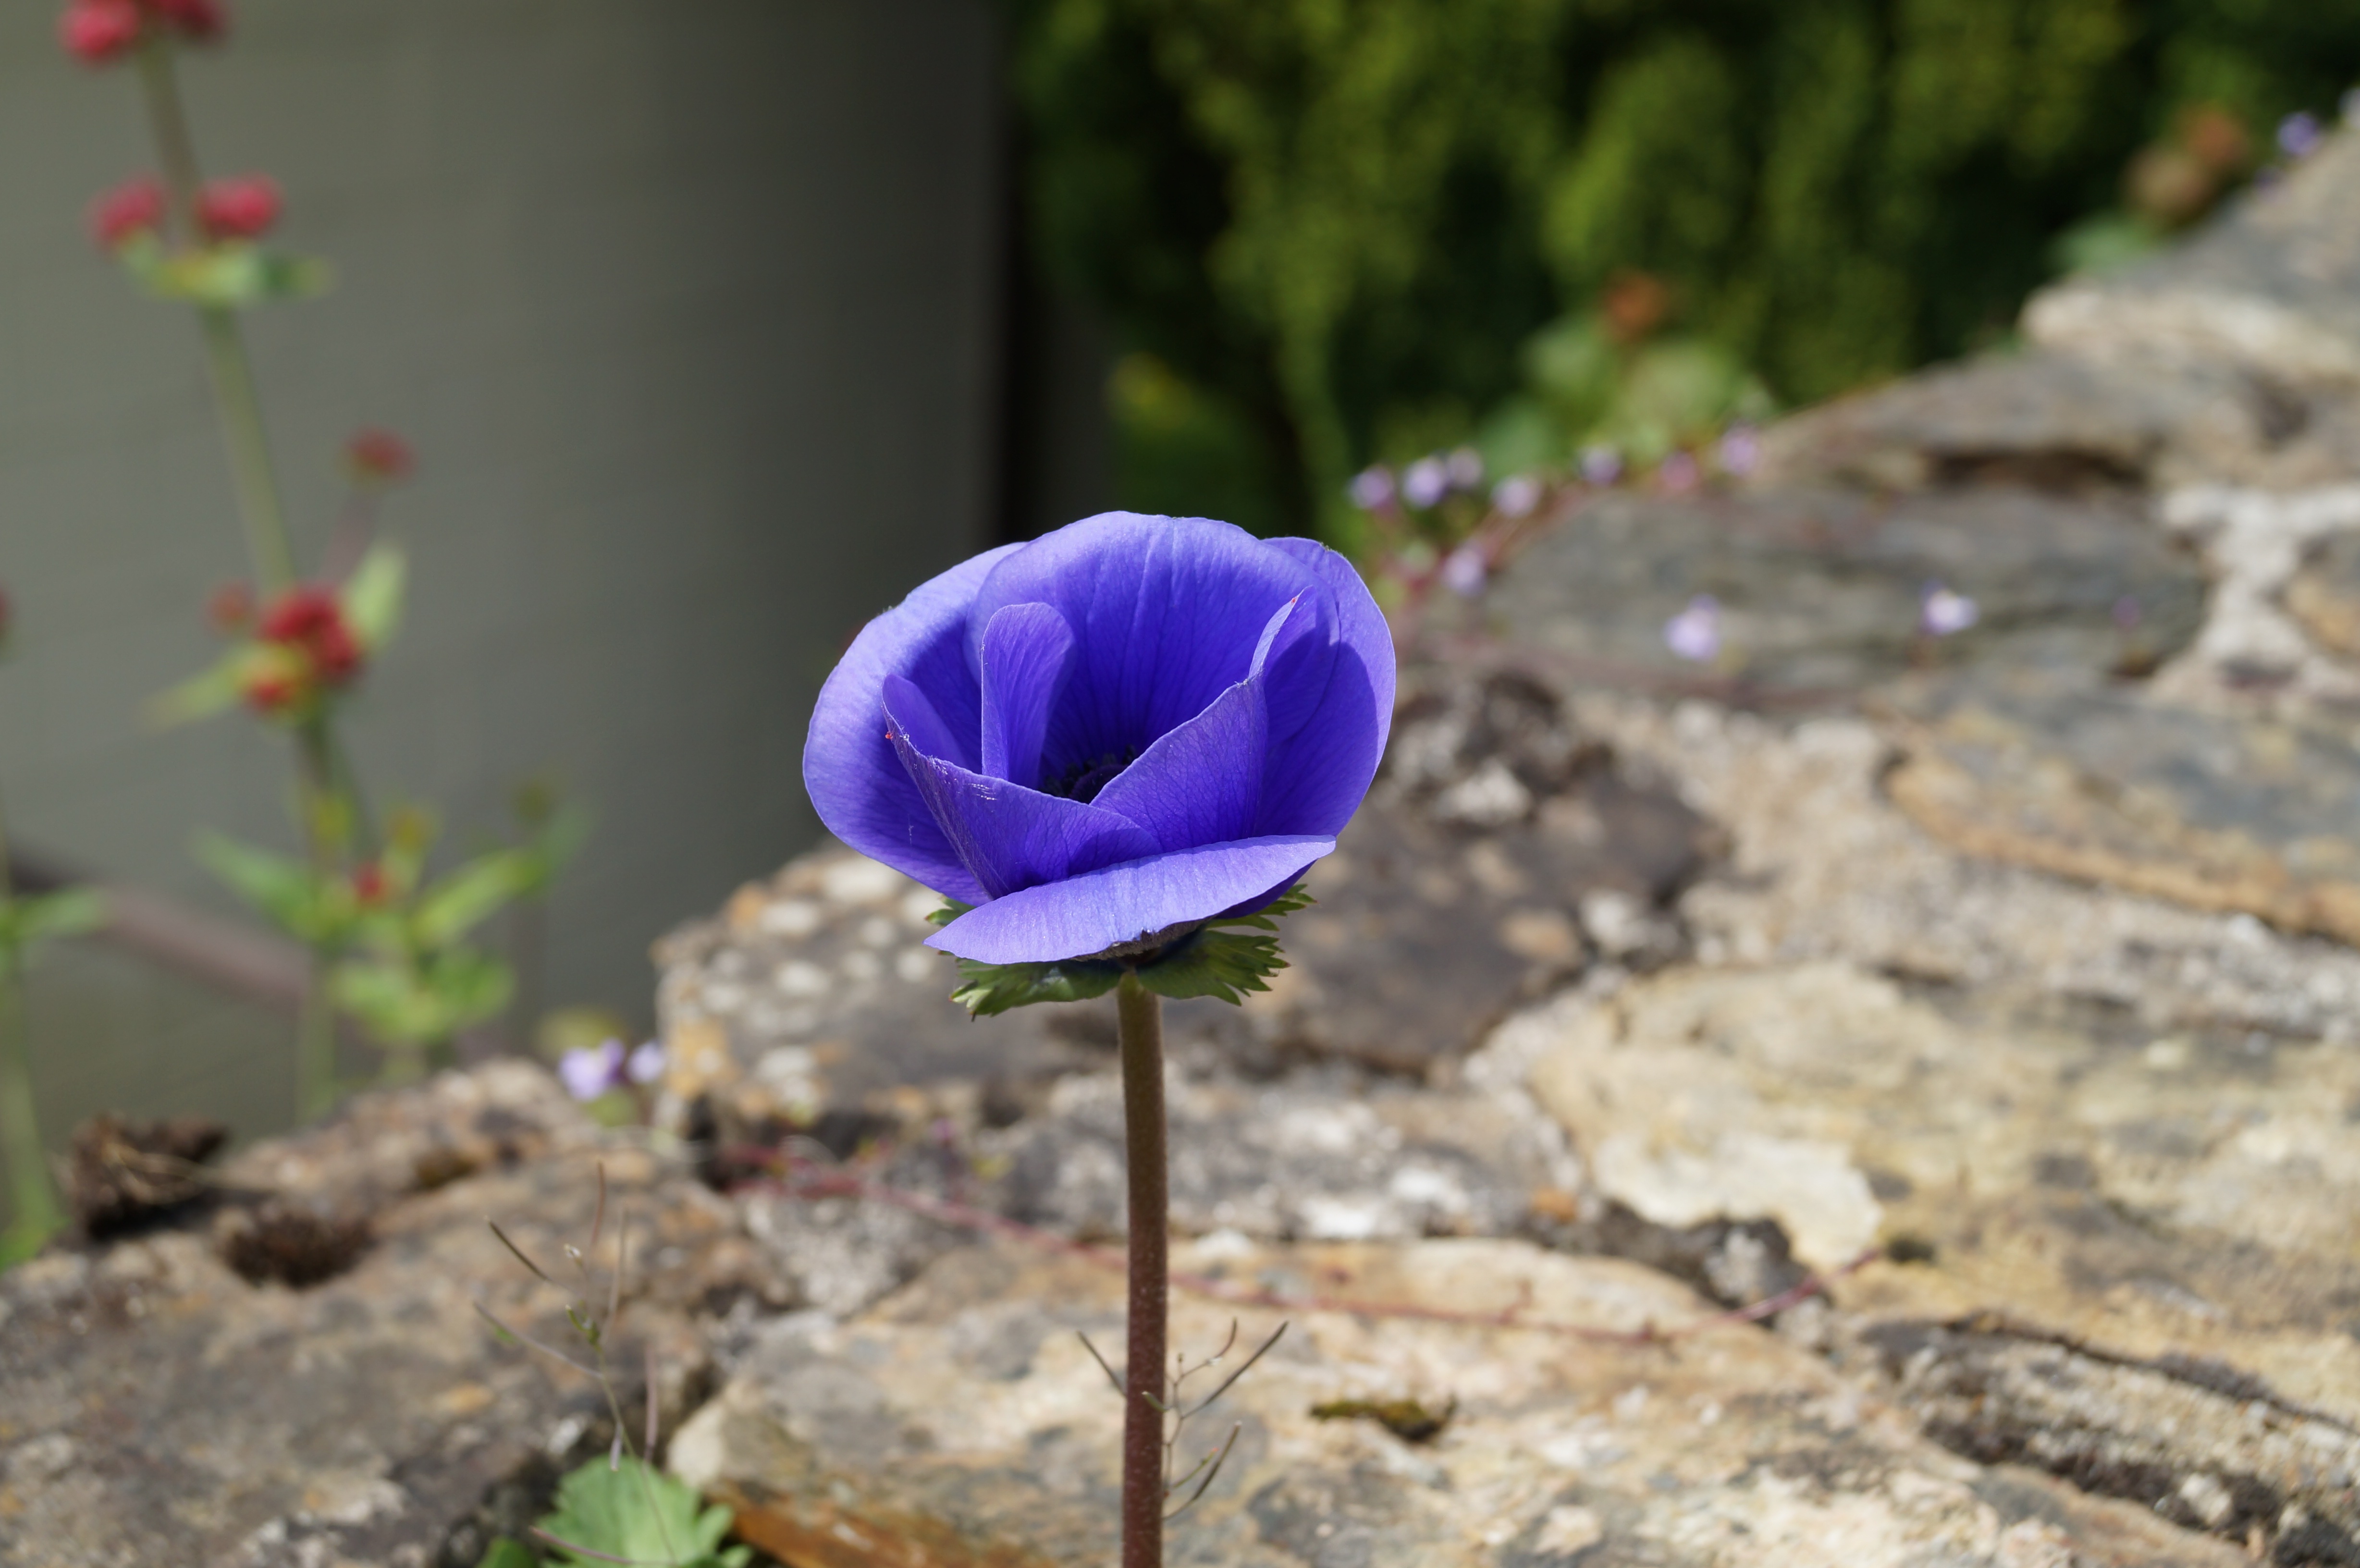
nature, plant, leaf, flower, purple, petal, bloom, floral, natural, botany, flora, lavender, wild flower, wildflower, violet, smell, lilac, purple flower, macro photography, pansy, flowering plant, land plant